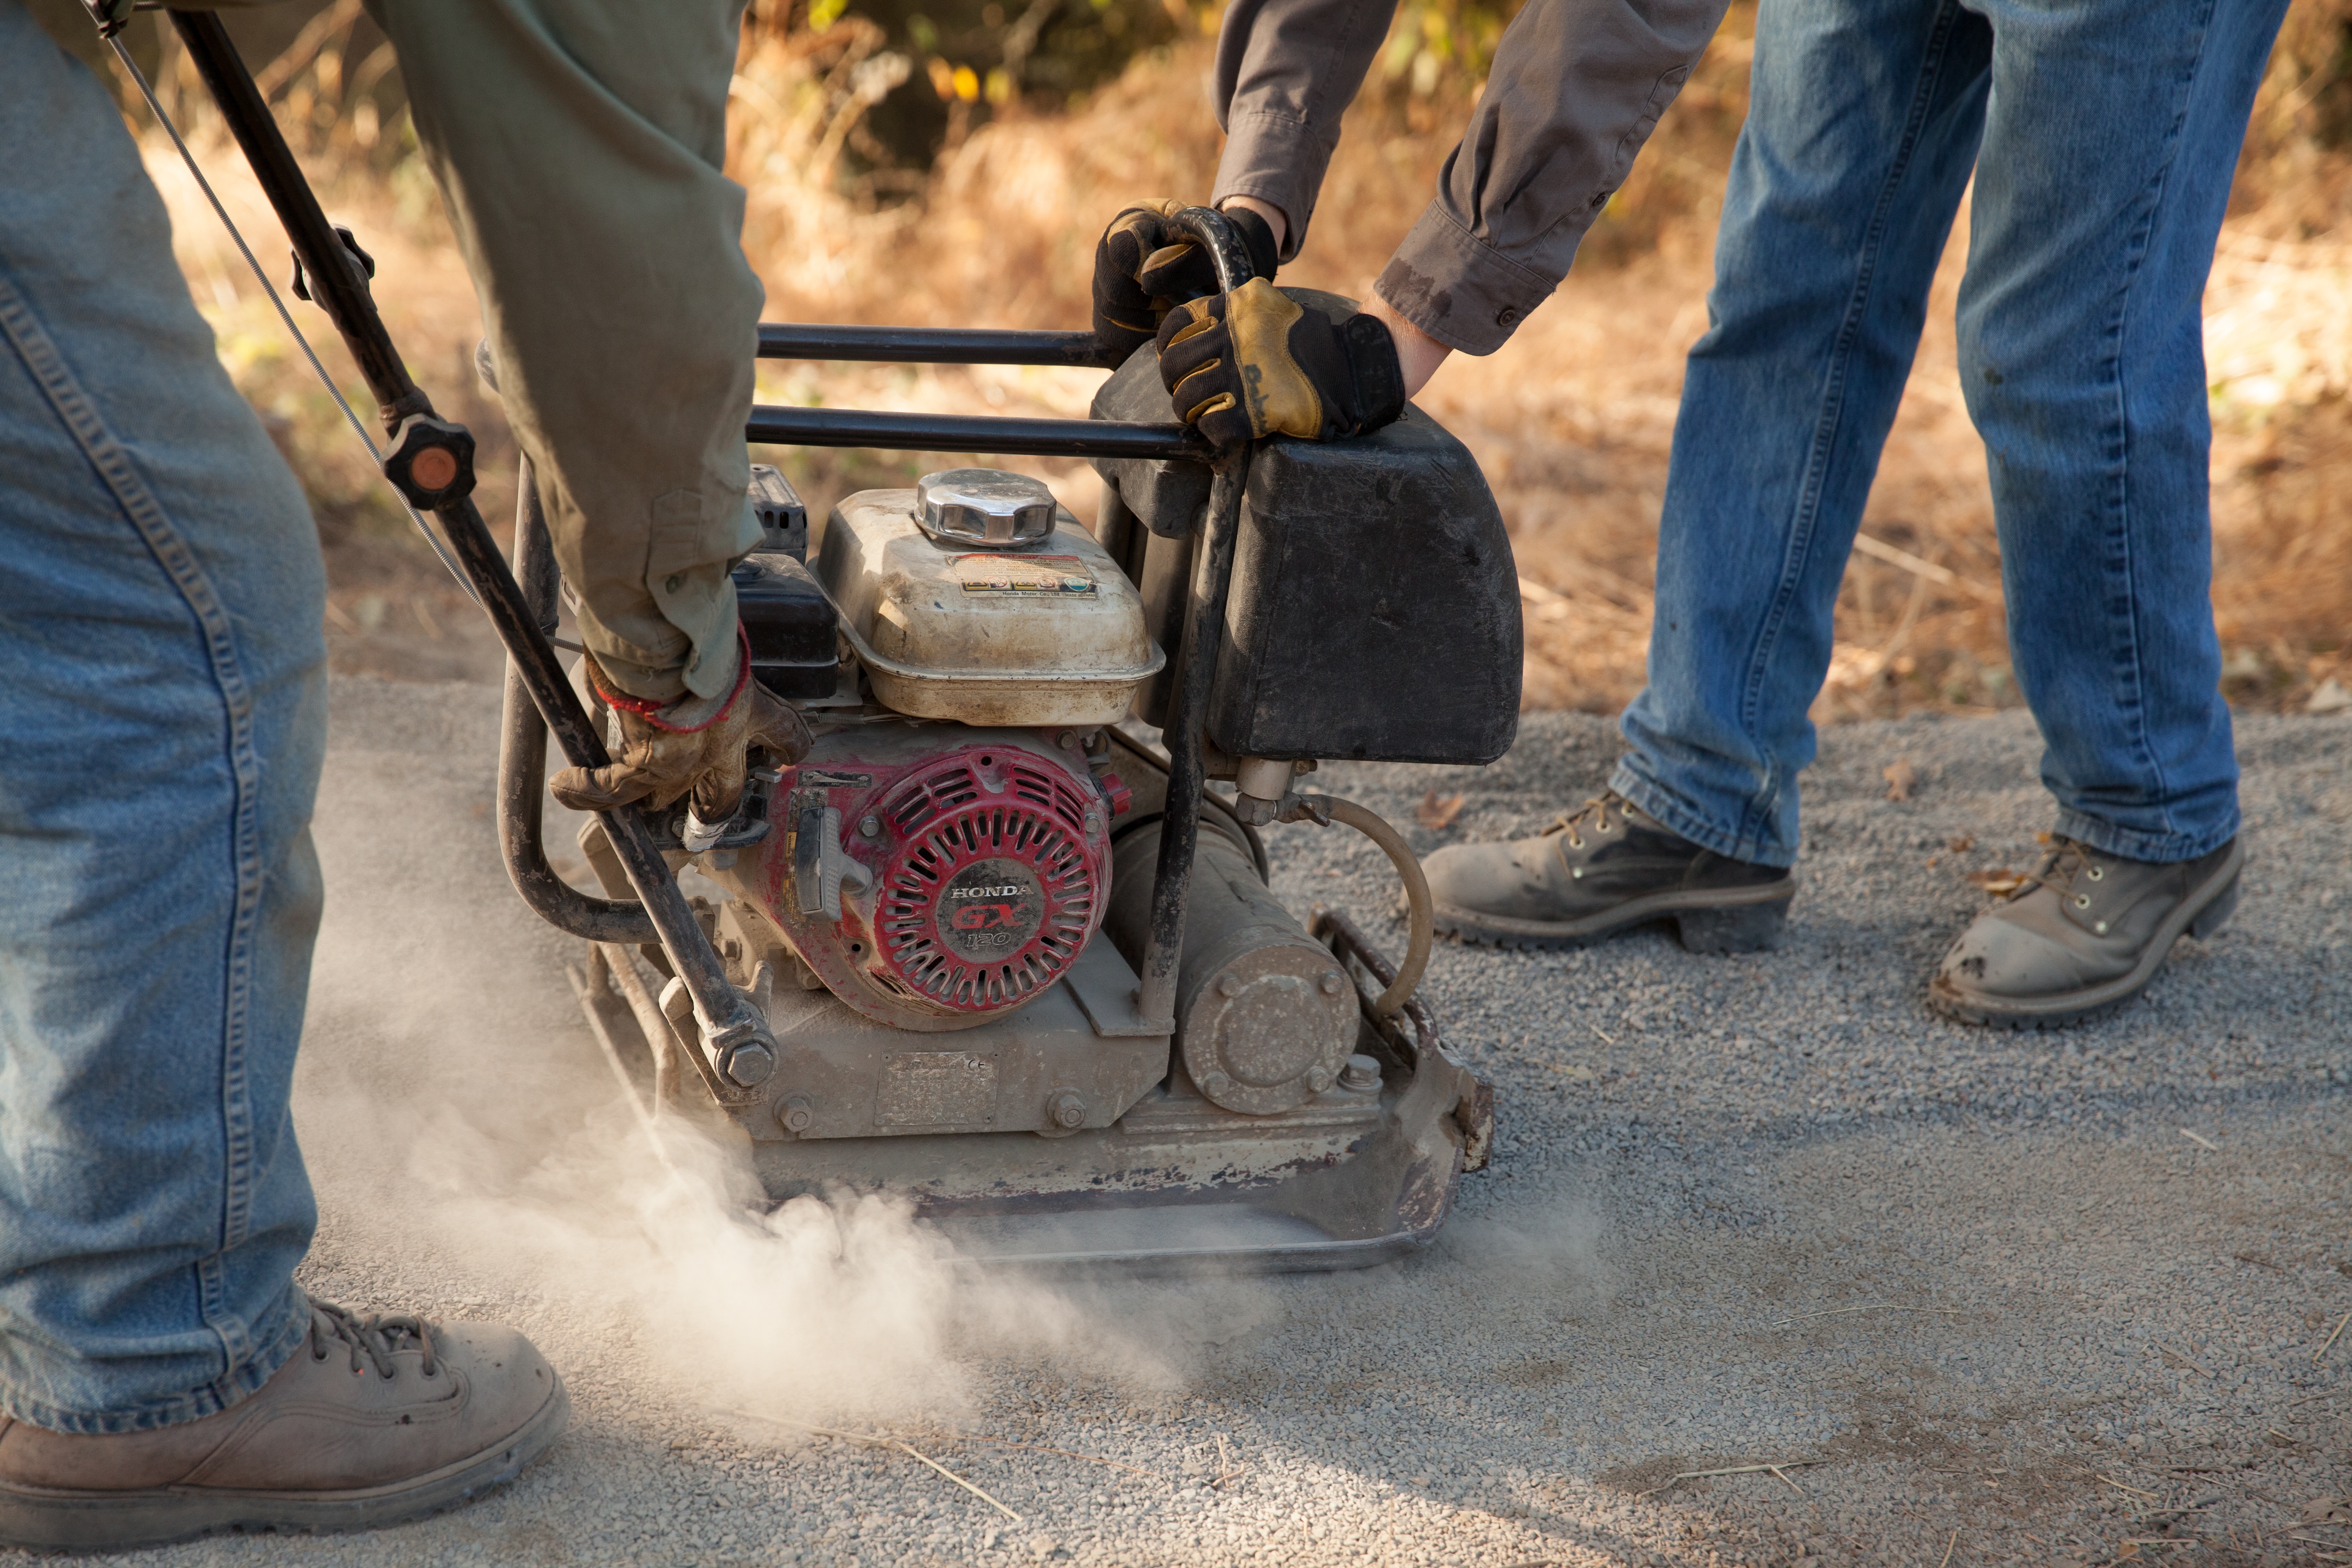
trail, asphalt, vehicle, dust, teamwork, labor, workers, trail builder, trail work